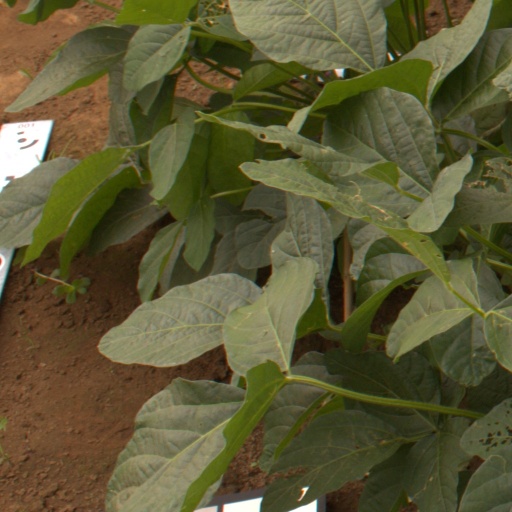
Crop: soybean